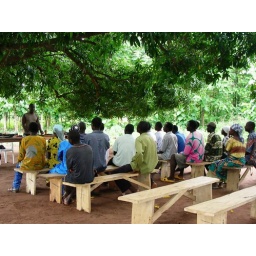
Women learn to repair bikes in Africa at a Village Bicycle Project bike repair workshop